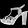
Label: Sandal